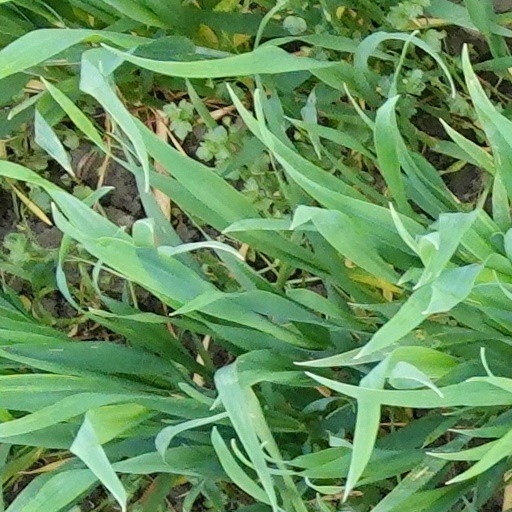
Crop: wheat